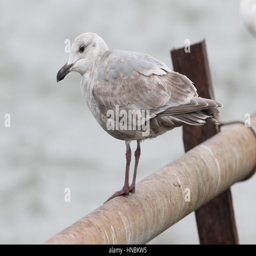
person perched on a pipe on the coast